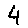
Label: 4